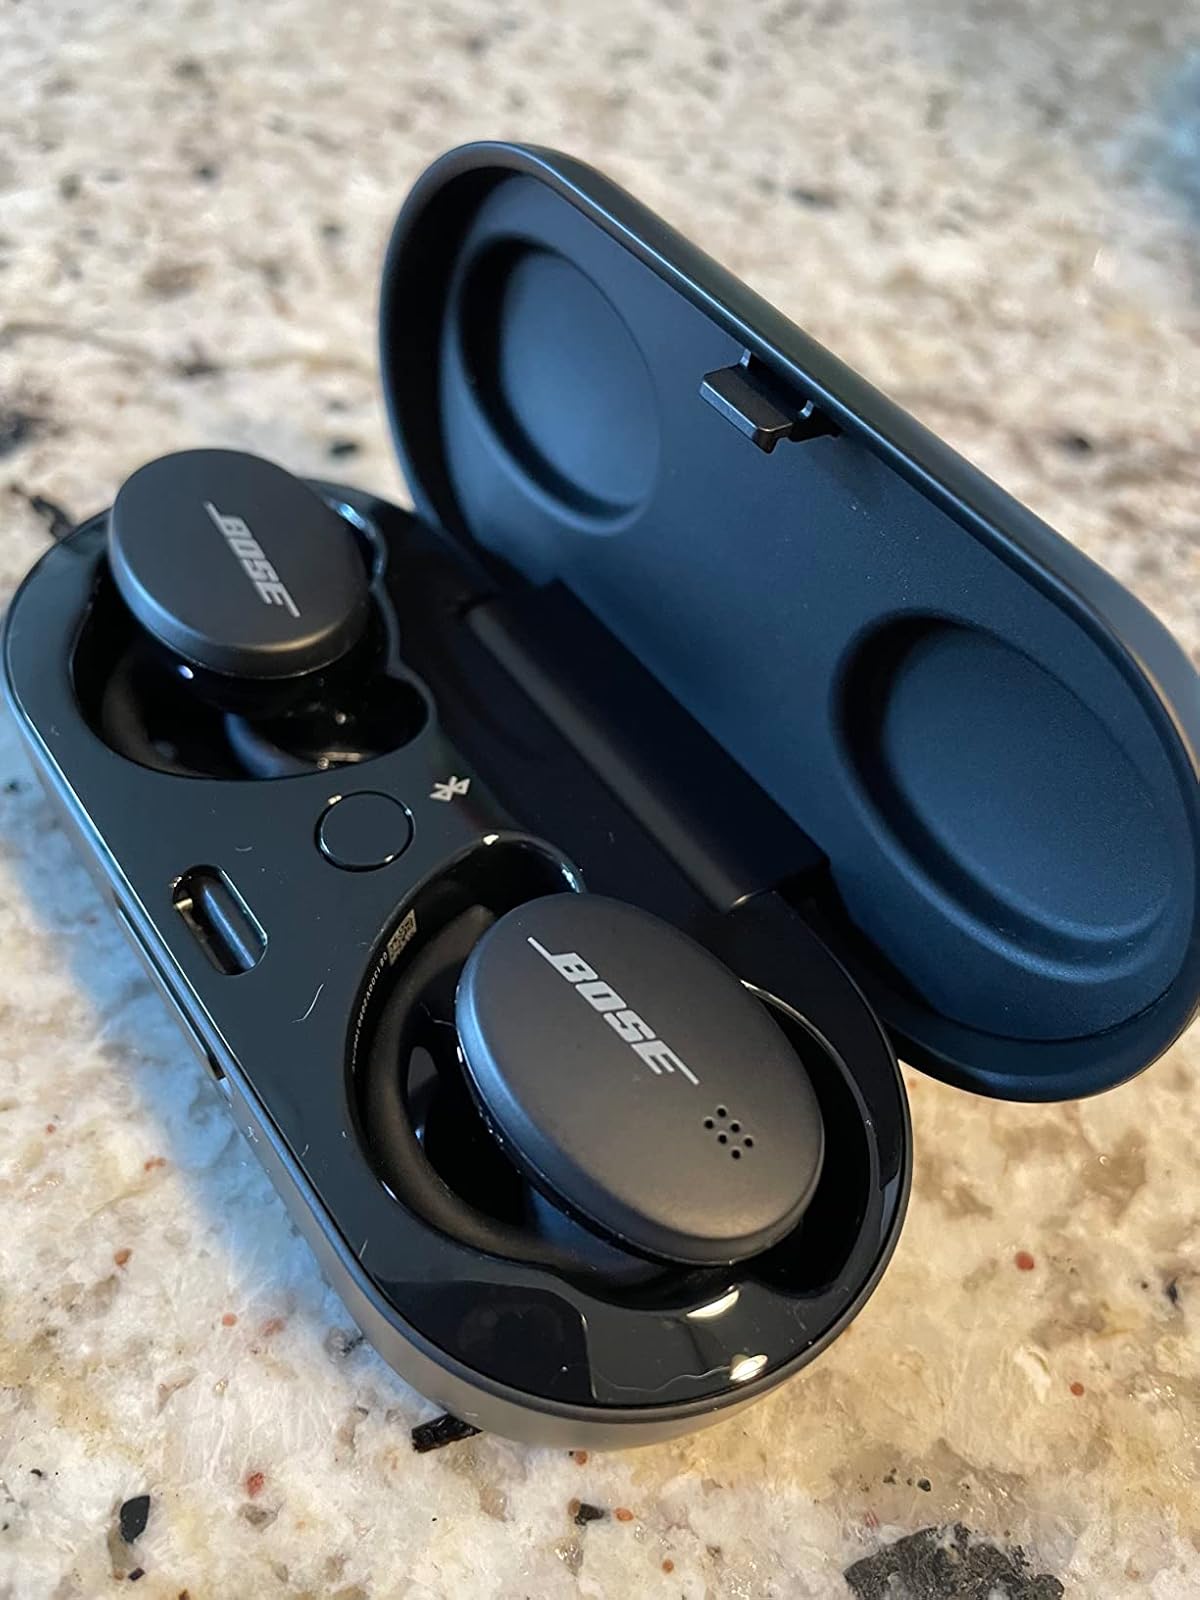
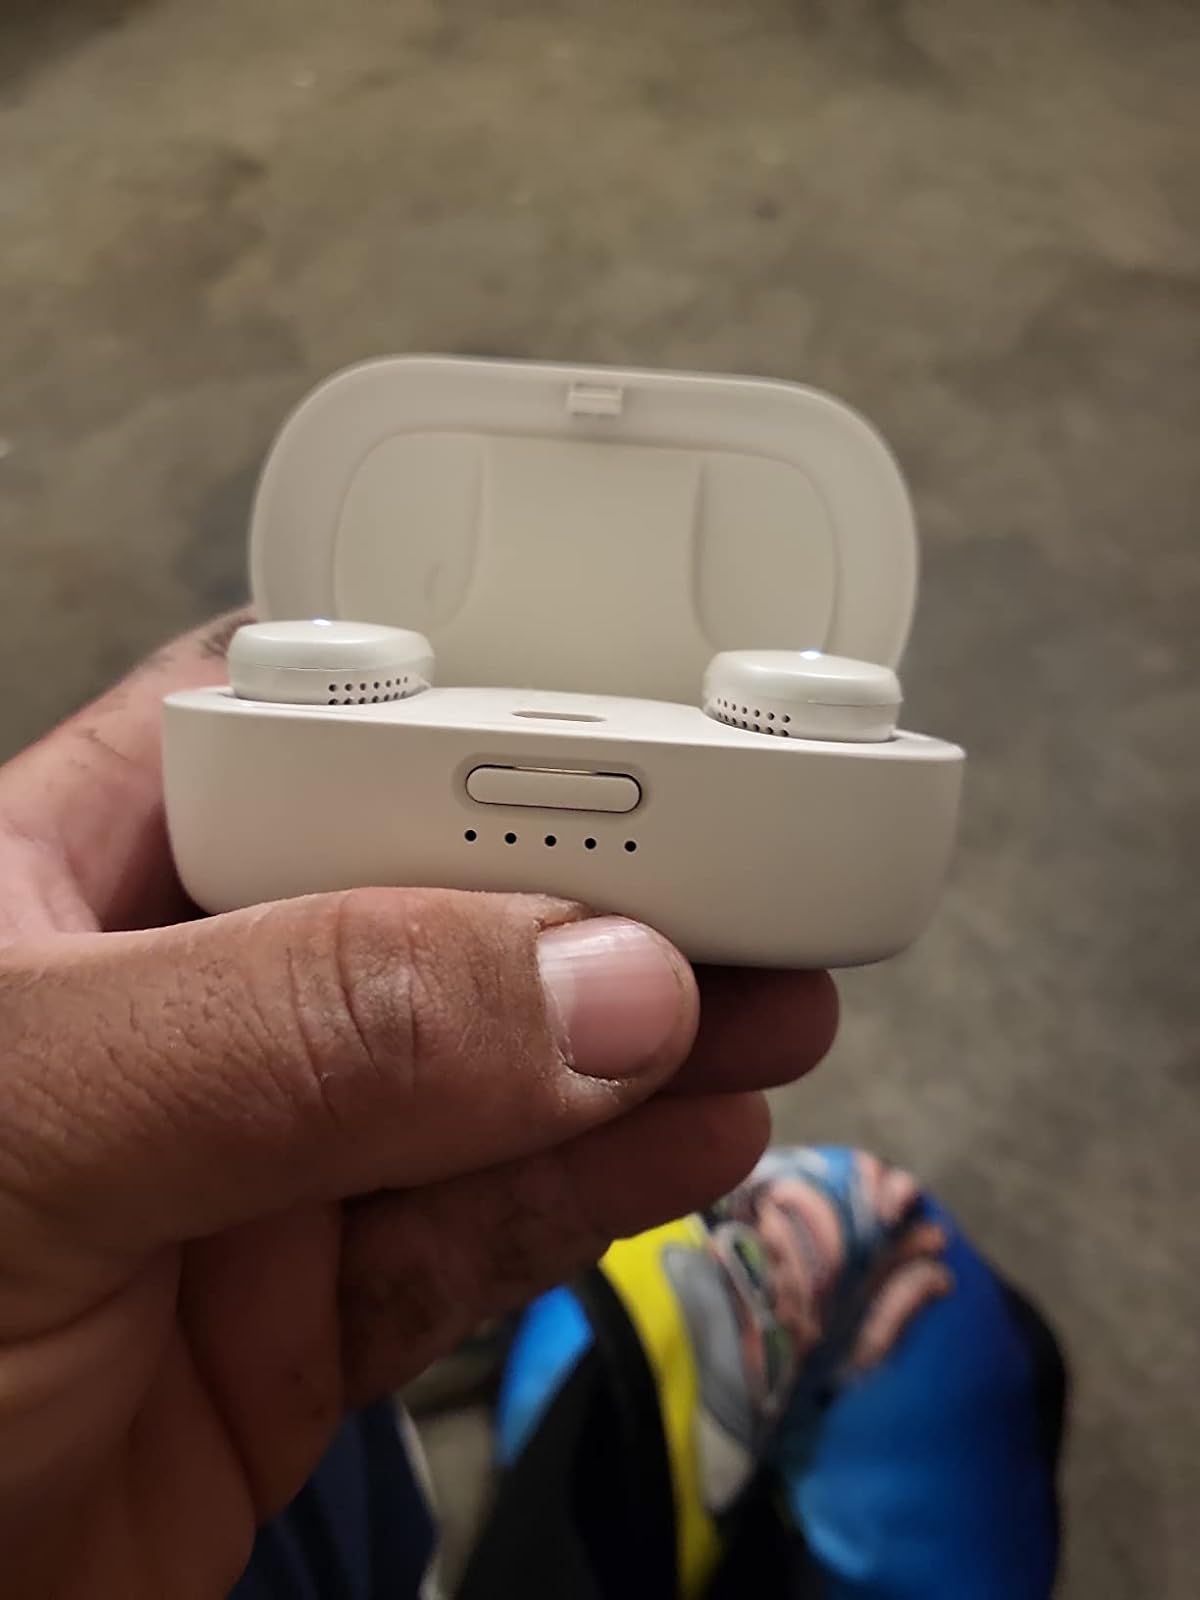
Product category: earbuds
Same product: no